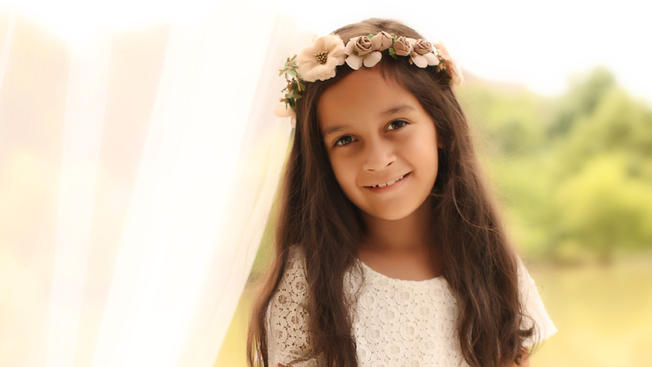
Gender: women